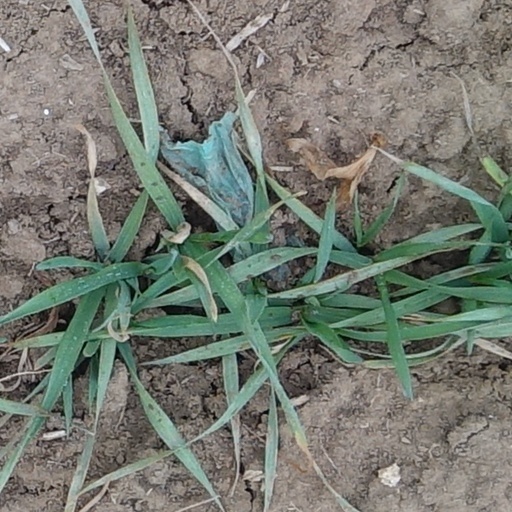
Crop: wheat